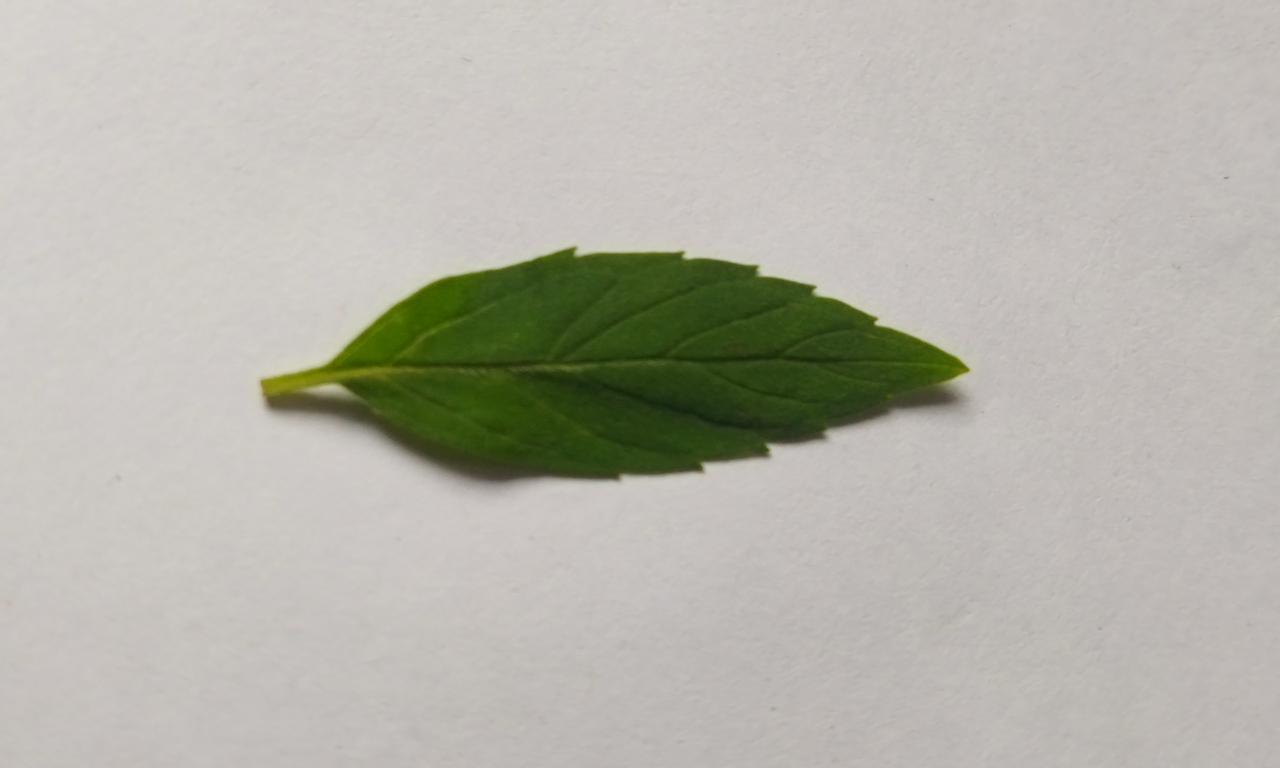
Label: Fresh